McComb, Mississippi

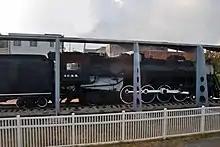
A Steam Locomotive on Display in McComb

McComb was founded in 1872 after Henry Simpson McComb of the New Orleans, Jackson and Great Northern Railroad, a predecessor of the Illinois Central Railroad (now part of the Canadian National Railway), decided to move the railroad's maintenance shops away from New Orleans, Louisiana, to avoid the attractions of that city's bars.